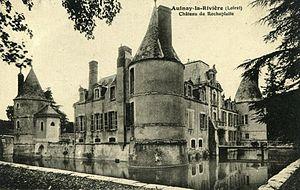
Château de Rocheplatte, Aulnay-la-Rivière, Loiret, Centre, France This building is classé au titre des Monuments Historiques. It is indexed in the Base Mérimée, a database of architectural heritage maintained by the French Ministry of Culture,
Aulnay-la-Rivière est une commune française située dans le département du Loiret en région Centre-Val de Loire.
Le château de Rocheplatte est un château situé à Aulnay-la-Rivière, dans le département du Loiret en région Centre-Val de Loire.
La liste des châteaux du Loiret recense de manière non exhaustive les châteaux au sens large du terme situés sur le territoire du département français du Loiret en région Centre-Val de Loire.